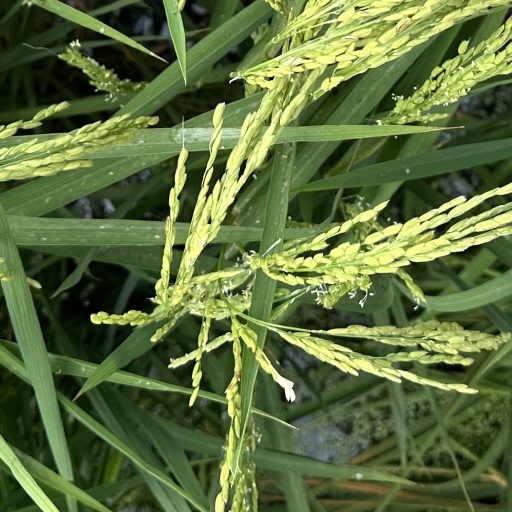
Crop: rice